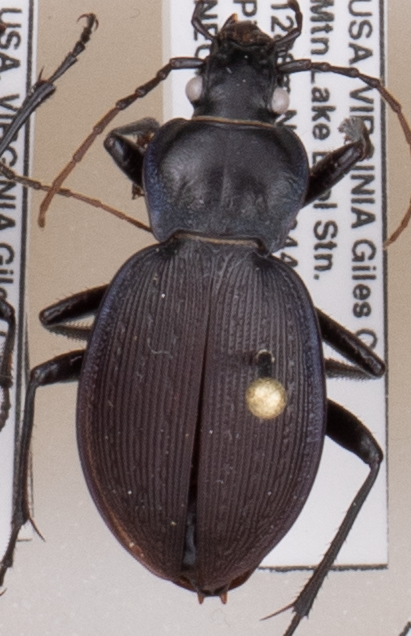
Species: Carabus goryi
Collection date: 2018-06-05
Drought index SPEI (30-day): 0.552
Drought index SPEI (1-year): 0.47
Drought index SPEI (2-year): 0.63